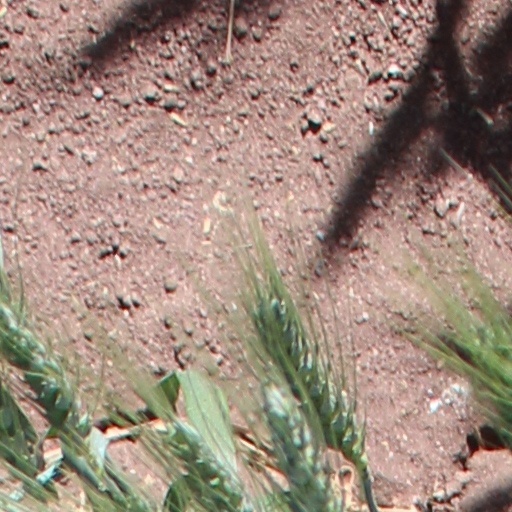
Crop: wheat